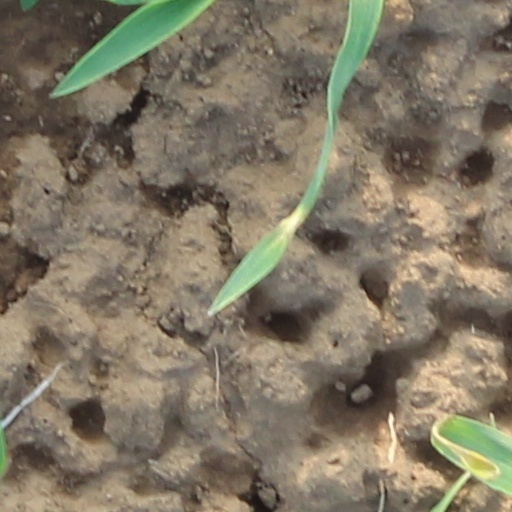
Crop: wheat